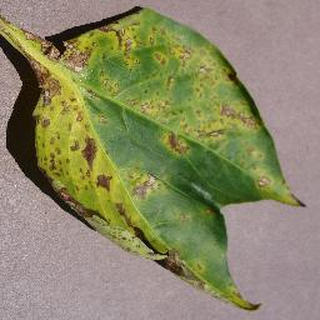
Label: bell_pepper_bacterial_spot